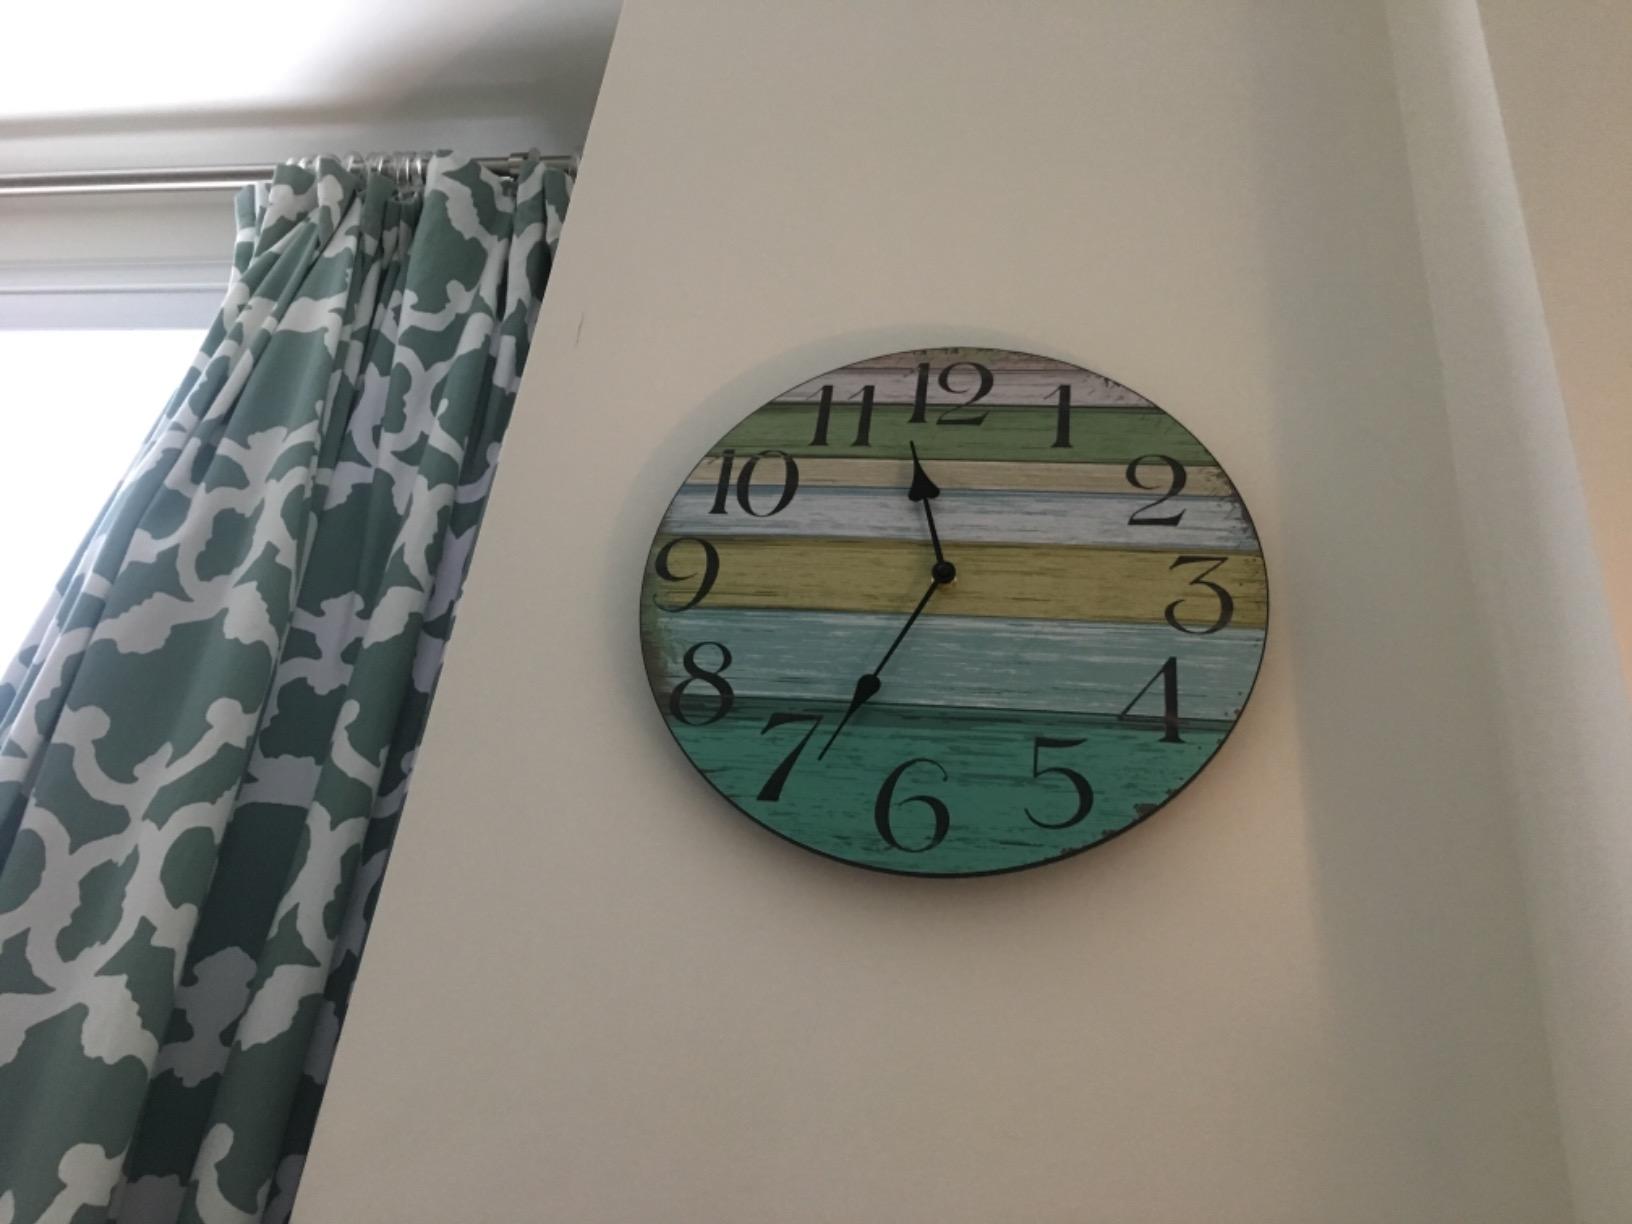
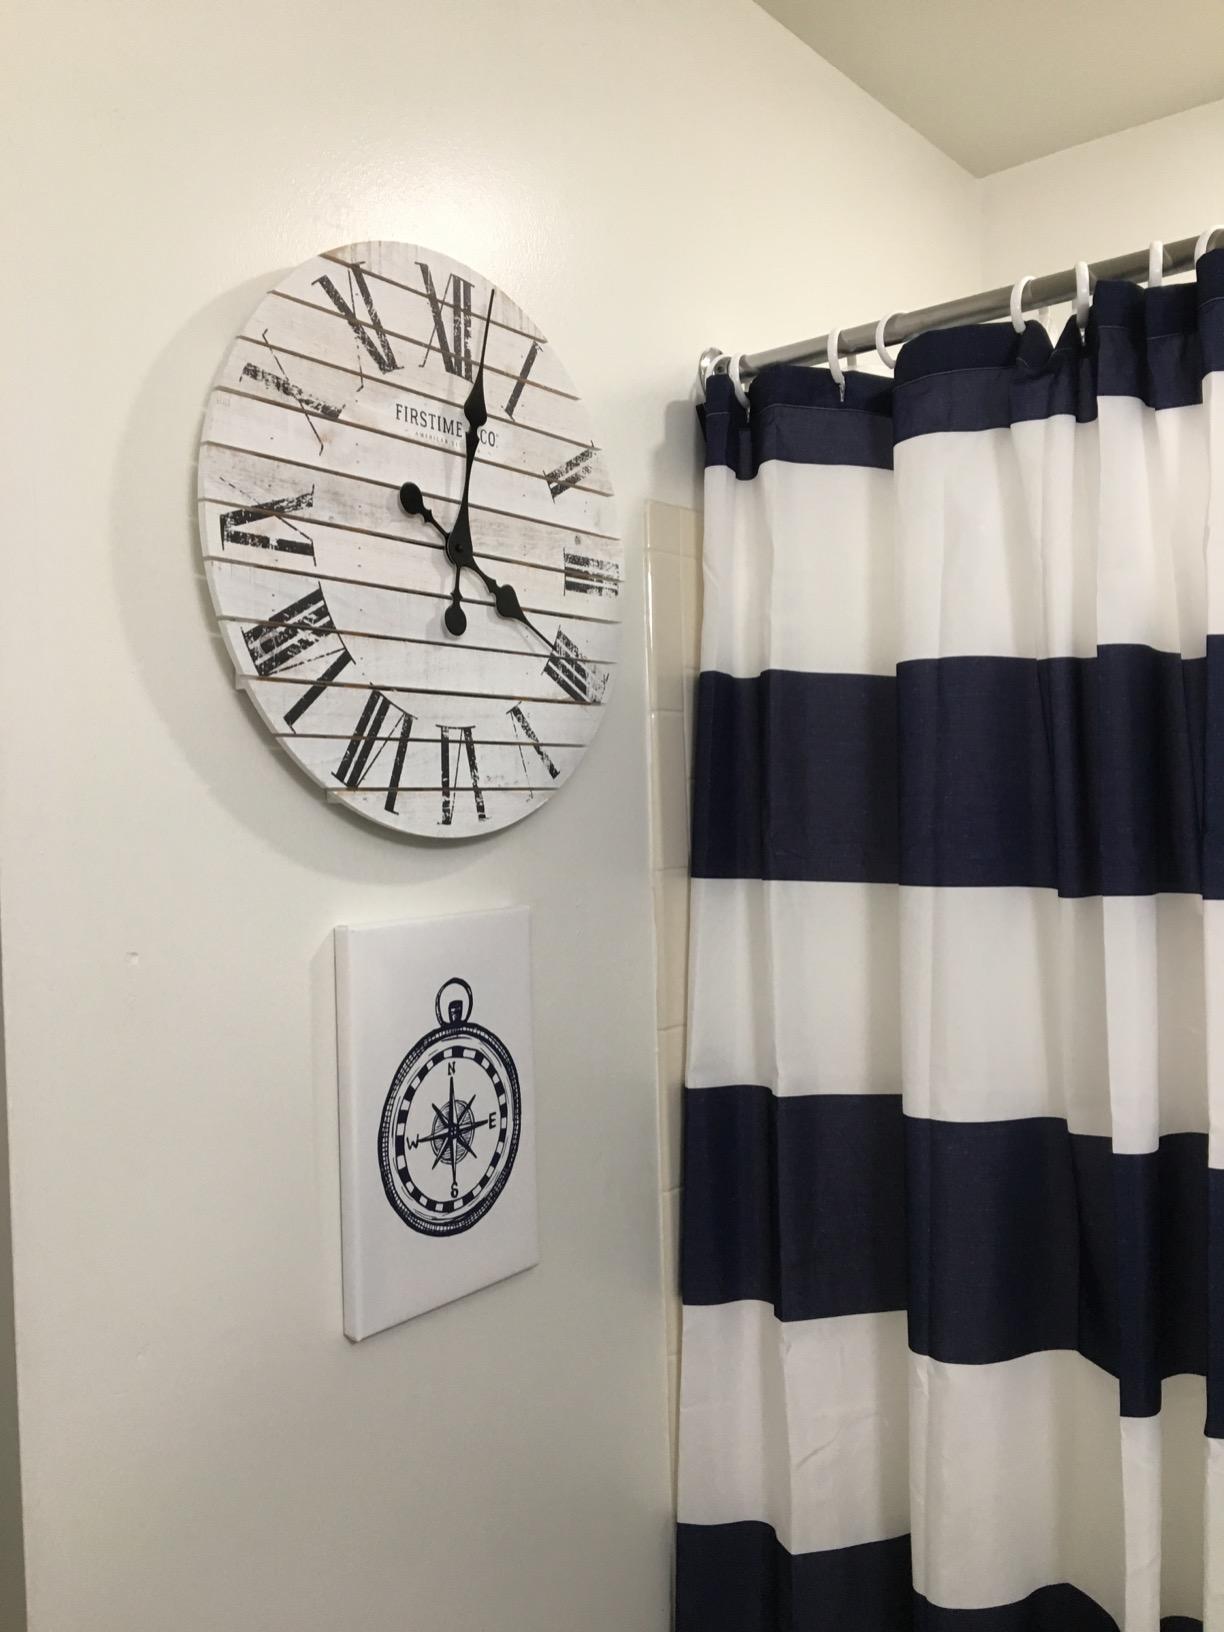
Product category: clock
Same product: no